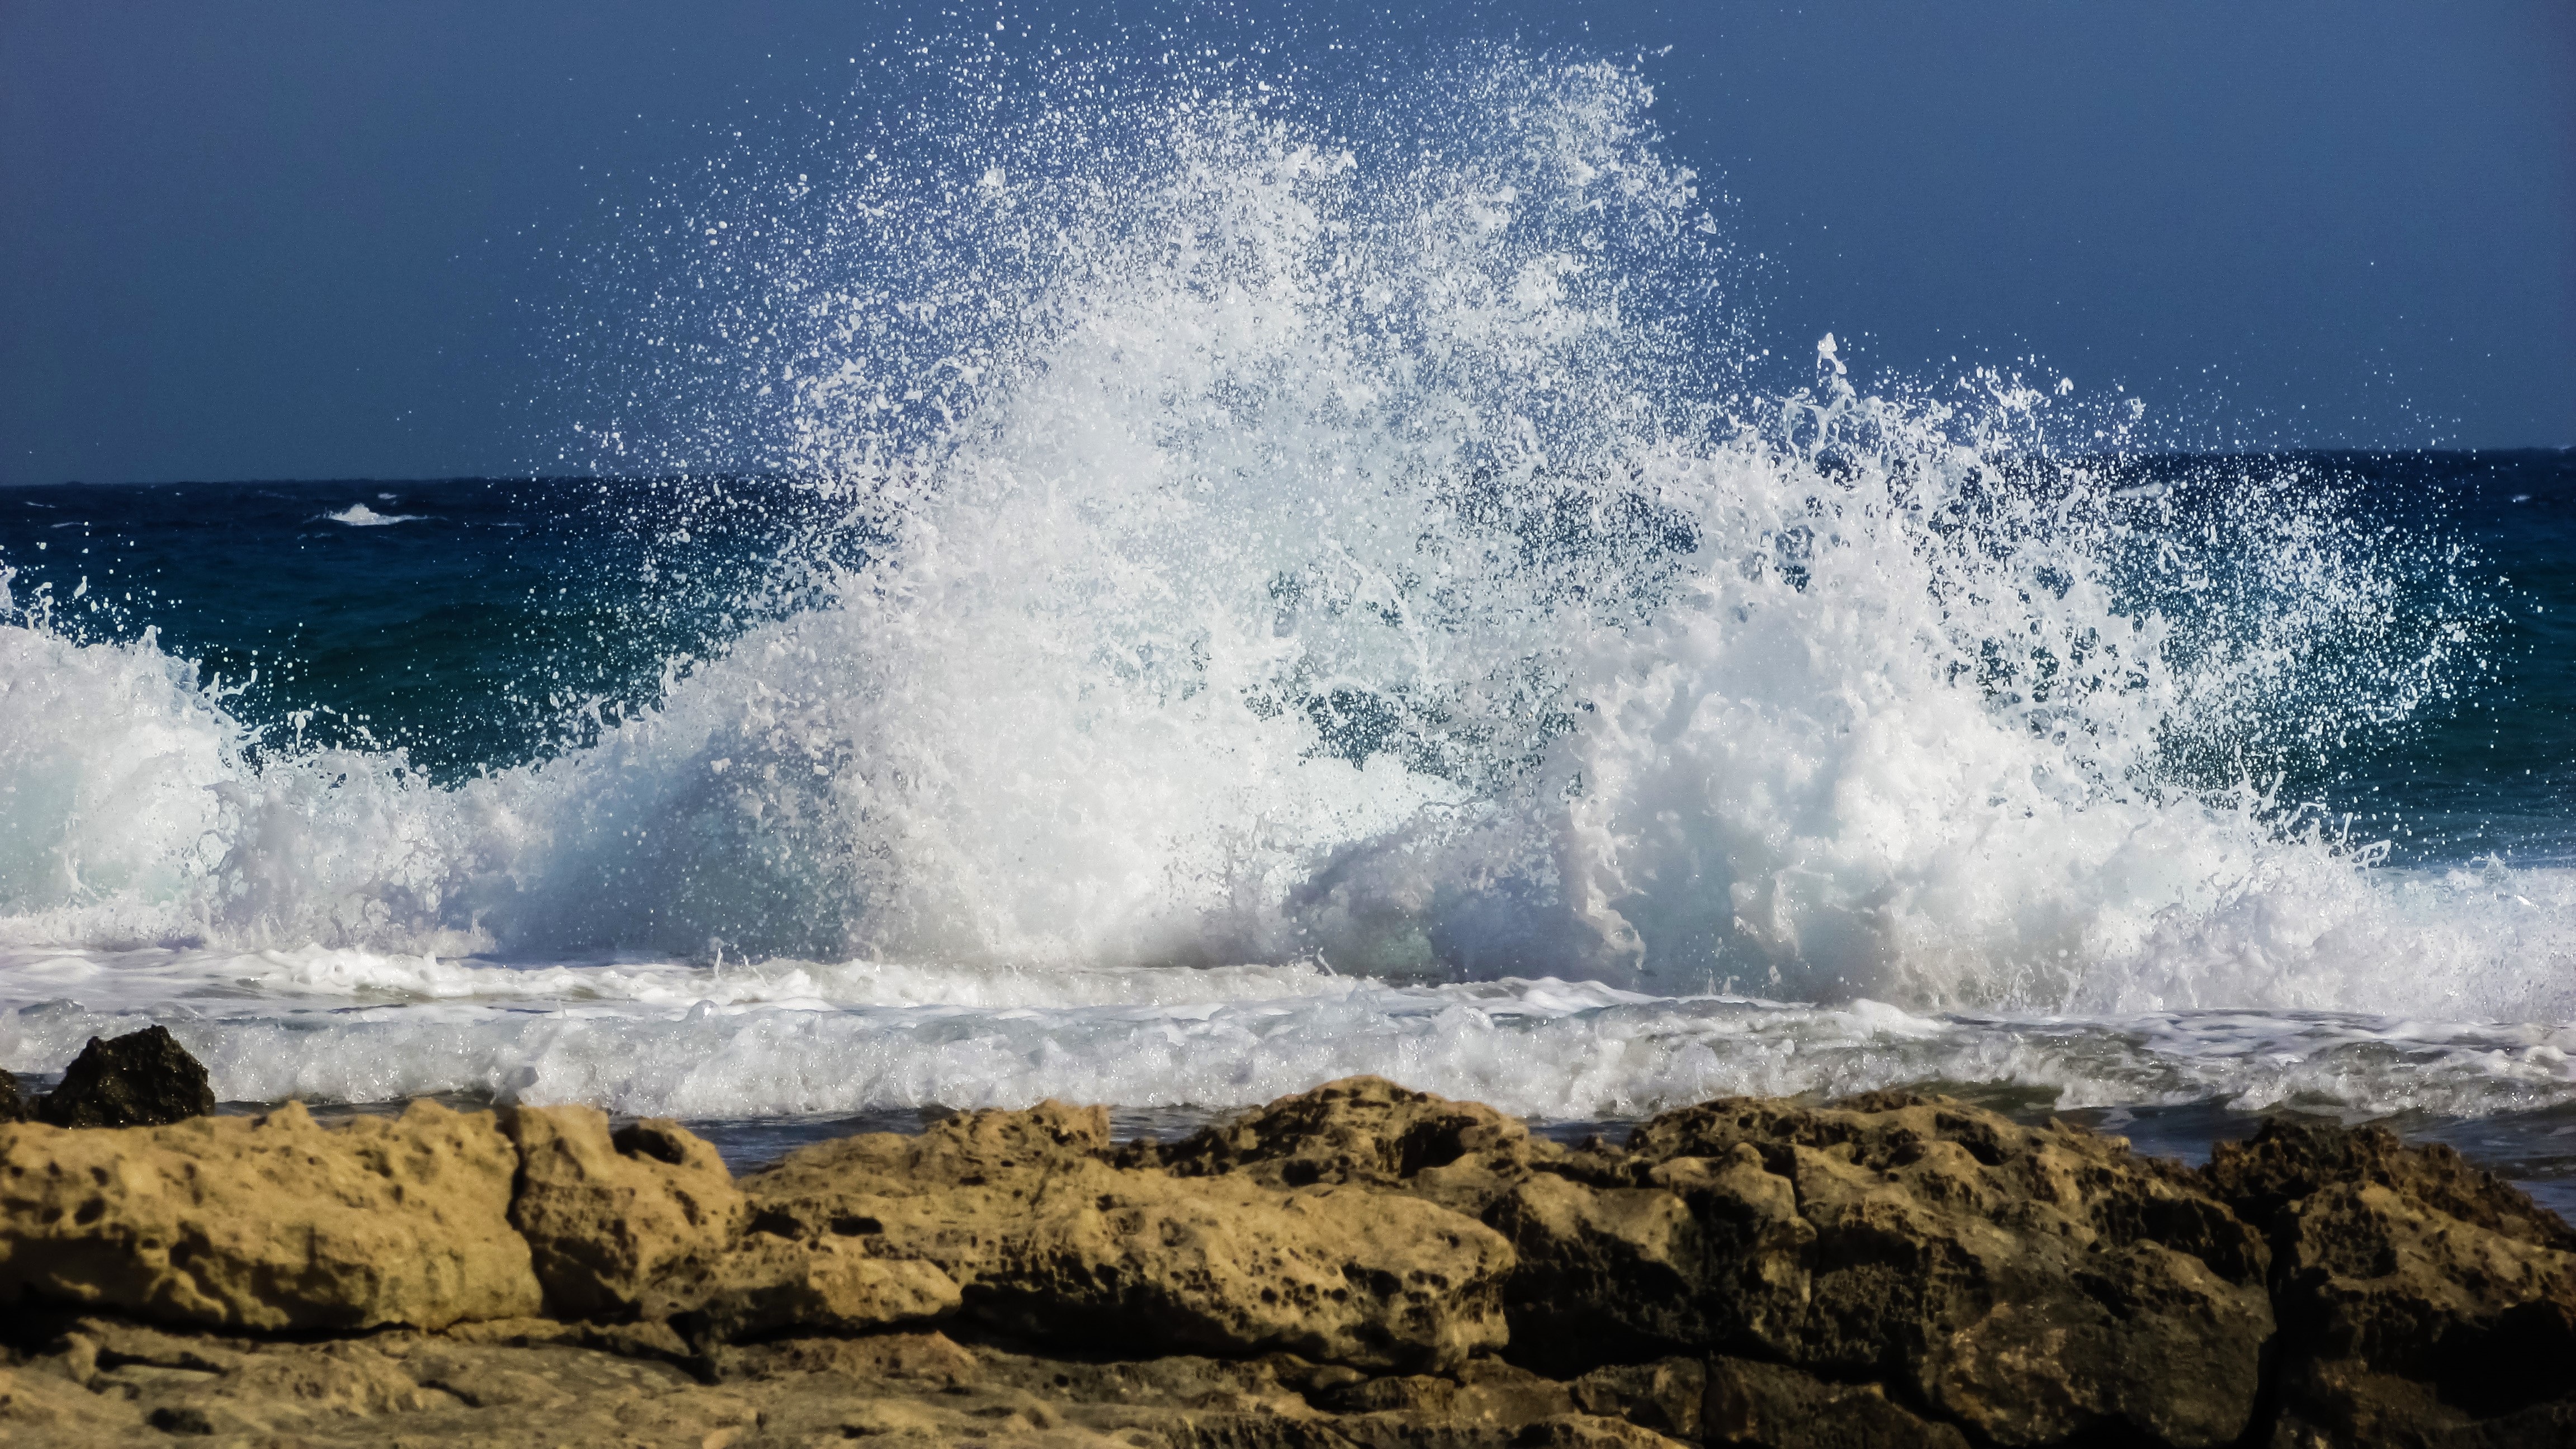
beach, sea, coast, water, rock, ocean, horizon, liquid, shore, wave, foam, splash, scenic, spray, body of water, energy, power, bubbles, wind wave